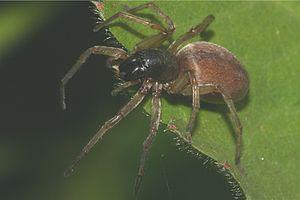
Les Clubionidae sont une famille d'araignées aranéomorphes.
Clubiona trivialis est une espèce d'araignées aranéomorphes de la famille des Clubionidae.
Clubiona est un genre d'araignées aranéomorphes de la famille des Clubionidae.